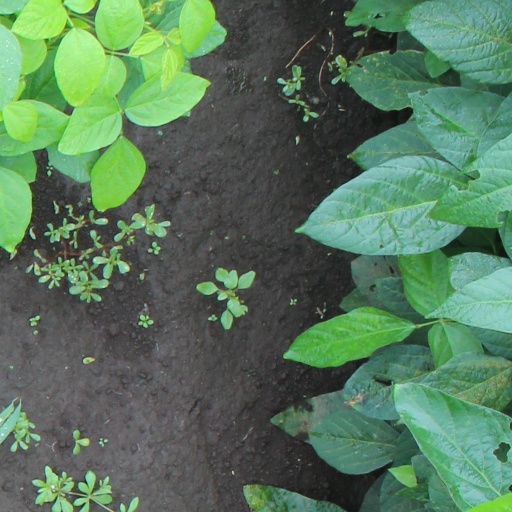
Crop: soybean